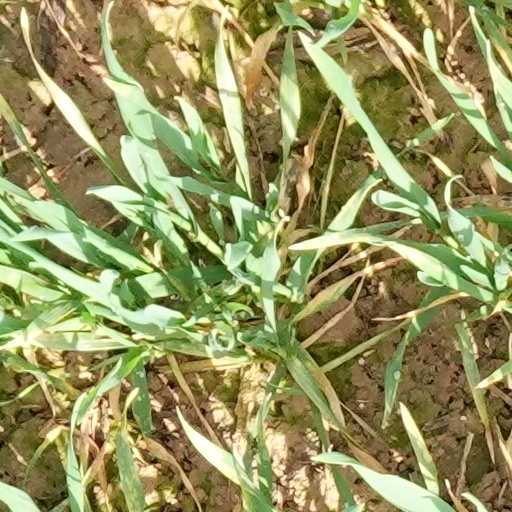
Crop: wheat